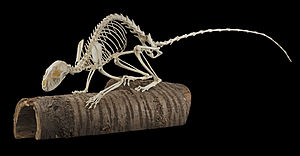
Husmår
Skelet af husmår.
Husmåren er et rovdyr i mårfamilien. Den bliver 42-48 centimeter lang, hvortil kommer den 23-26 centimeter lange hale. Hunnen har en vægt på 900-1.900 gram, mens hannen vejer 1.300-2.300 gram. Bestanden af husmår er vokset siden 1950'erne, og den er efterhånden meget almindelig visse steder i Danmark.